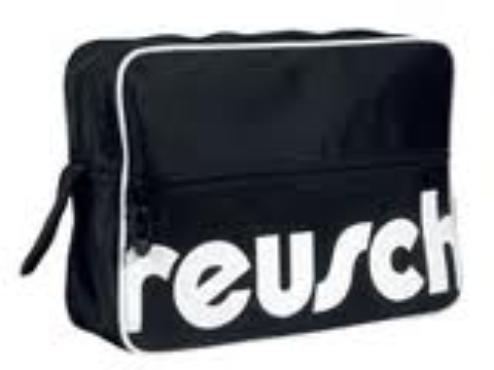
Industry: Clothes